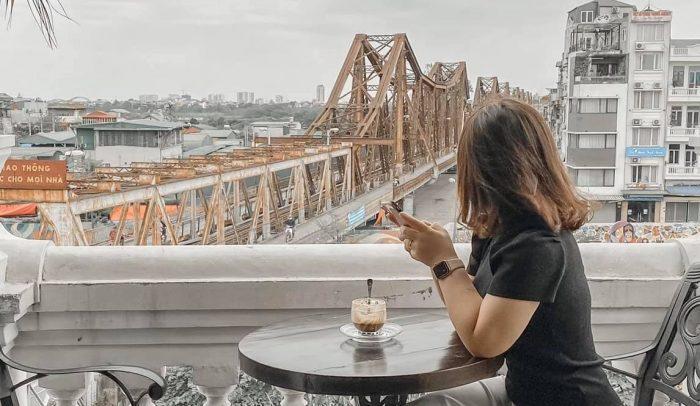
cô gái đang nhìn về phía một cây cầu treo ở trước mặt